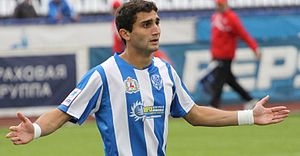
Mate Vatsadze
Mate Vatsadze er en georgisk fodboldspiller, der spiller for lettiske FK Liepāja.